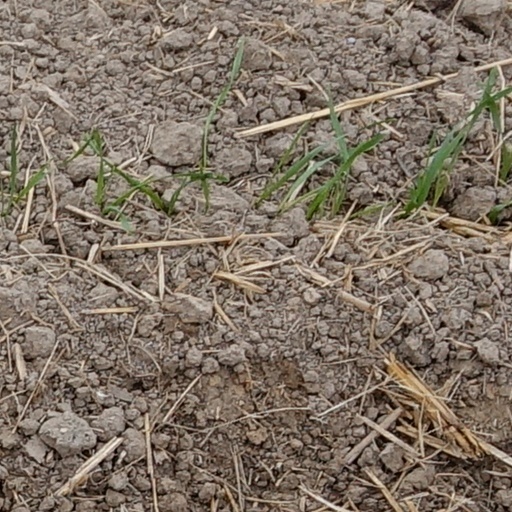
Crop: wheat